George Ronan

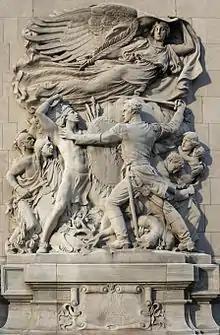
Bas-relief (1928) of sword-waving junior officer attempting to defend civilians at Battle of Fort Dearborn

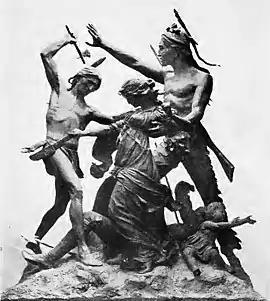
Stylized massacre scene (1893), with Ronan's body at foot of sculptural group

Ensign George Ronan was a commissioned officer of the United States Army. Educated at West Point and commissioned as an officer in the 1st Infantry Regiment in 1811, he was assigned to duty at Fort Dearborn, a frontier post at the mouth of the Chicago River. Just over one year later Ronan was killed in combat in the Battle of Fort Dearborn. He was the first member of the West Point Corps of Cadets to perish in battle.